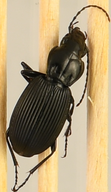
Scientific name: Pterostichus lachrymosus
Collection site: Mountain Lake Biological Station NEON (MLBS), plot MLBS_009